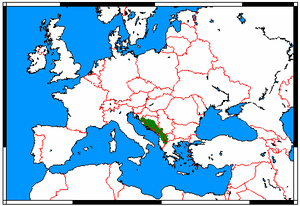
Cette liste commentée recense la mammalofaune en Serbie. Elle répertorie les espèces de mammifères serbes actuels et celles qui ont été récemment classifiées comme éteintes. Cette liste comporte 113 espèces réparties en neuf ordres et 25 familles, dont une est « en danger critique d'extinction », une autre est « en danger », cinq sont « vulnérables », neuf sont « quasi menacées » et deux ont des « données insuffisantes » pour être classées.
Cette liste commentée recense la mammalofaune en Albanie. Elle répertorie les espèces de mammifères albanais actuels et celles qui ont été récemment classifiées comme éteintes. Cette liste comporte 108 espèces réparties en neuf ordres et 28 familles, dont deux sont « en danger critique d'extinction », une autre est « en danger », cinq sont « vulnérables », neuf sont « quasi menacées » et trois ont des « données insuffisantes » pour être classées.
Le Campagnol de Martino est une petite espèce de rongeur de la famille des cricétidés aux yeux bleus, agile et délicat. En français il est aussi appelé Campagnol de Nehring ou Campagnol de montagne. C'est la seule espèce du genre Dinaromys.